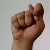
The image shows a hand gesture representing the letter 'T' in Indian Sign Language.